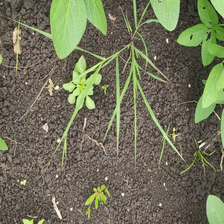
Weed species: Digitaria_SP_(Digitaria Sanguinalis )